Devon Wylie

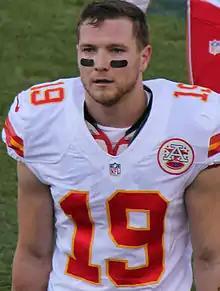
Wylie with the Kansas City Chiefs in 2012

Devon Wylie (September 2, 1988 – November 11, 2023) was an American professional football wide receiver in the National Football League (NFL) and Canadian Football League (CFL). He played college football for the Fresno State Bulldogs. He was selected by the Kansas City Chiefs in the fourth round of the 2012 NFL draft.